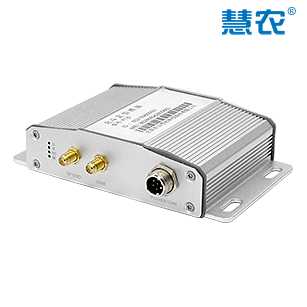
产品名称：慧农®PT30北斗定位终端
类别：终端产品
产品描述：该产品可应用于定位、RTK、农机等领域。具备支持GNSS卫星信号接收、RTK差分定位、4G通信等主要功能。具有高精度等产品特点。